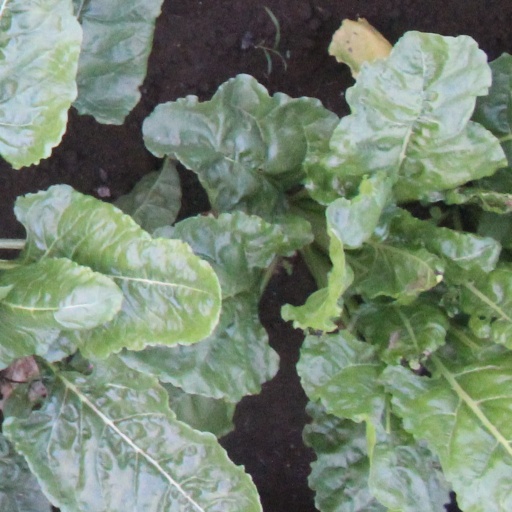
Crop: sugar beet